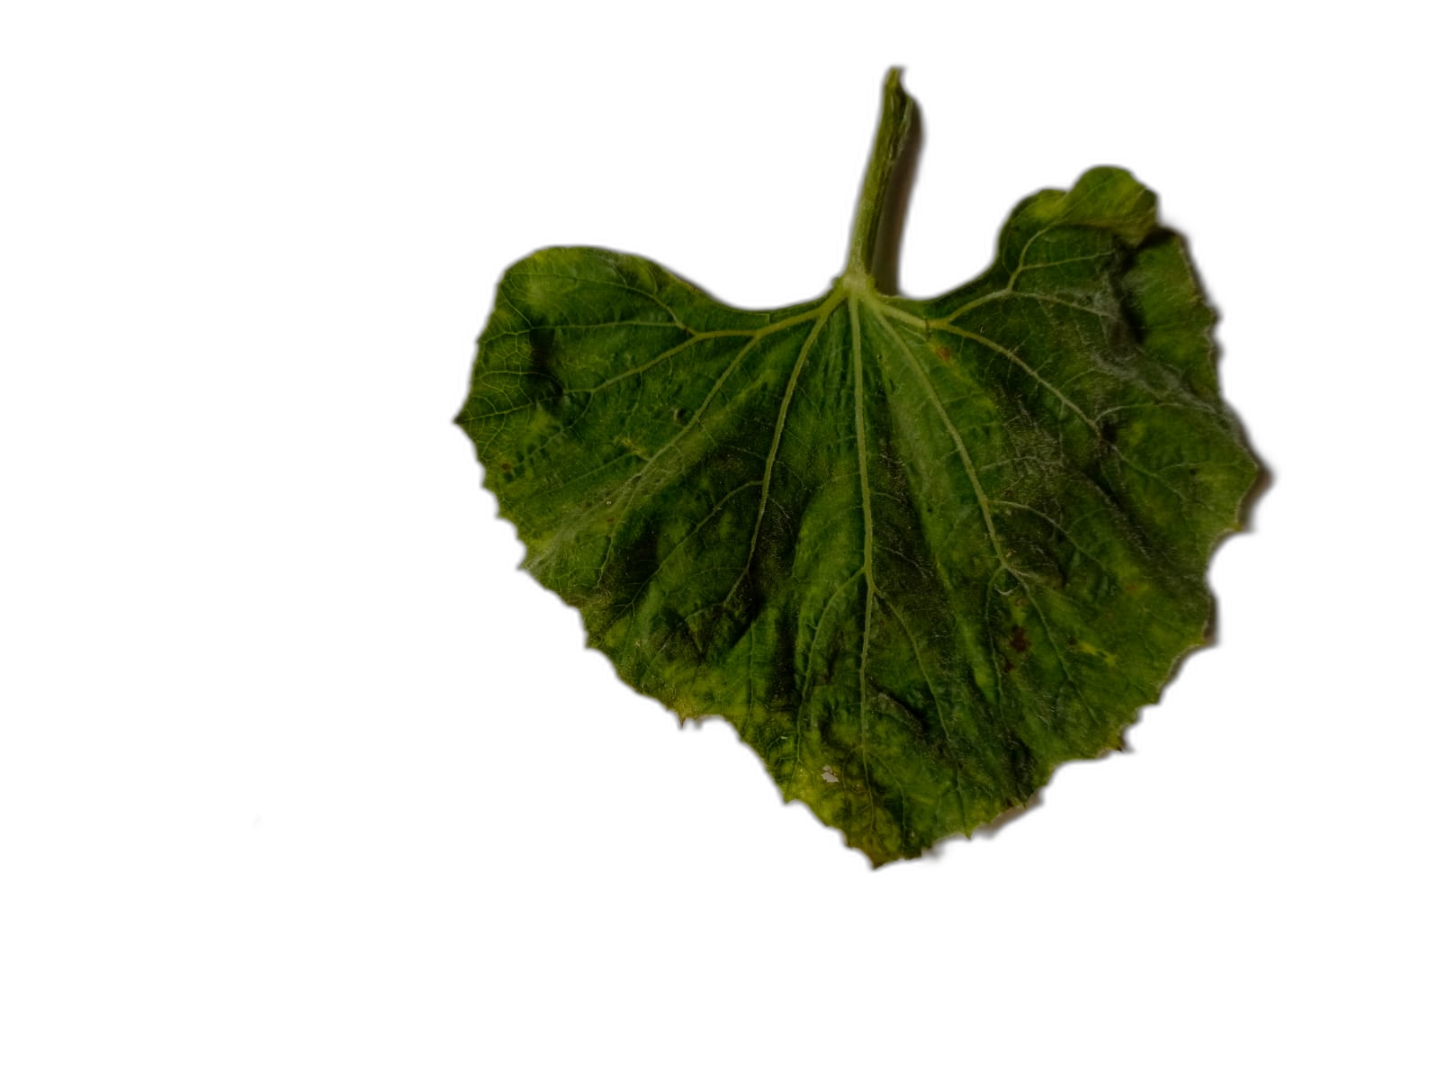
Crop: Bottle Gourd
Label: Mosaic_Virus